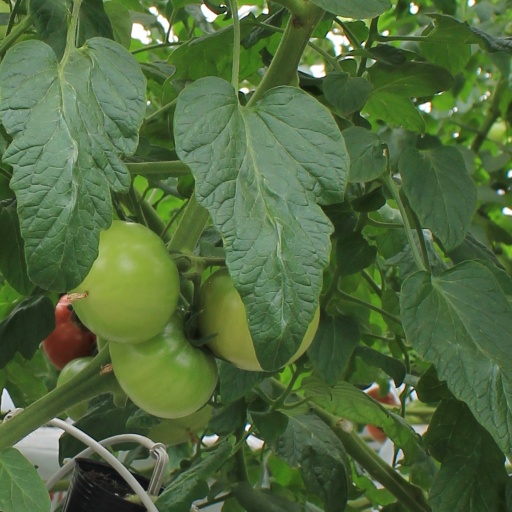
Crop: tomato